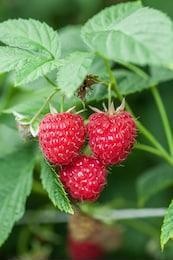
Label: raspberry